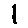
Label: 1